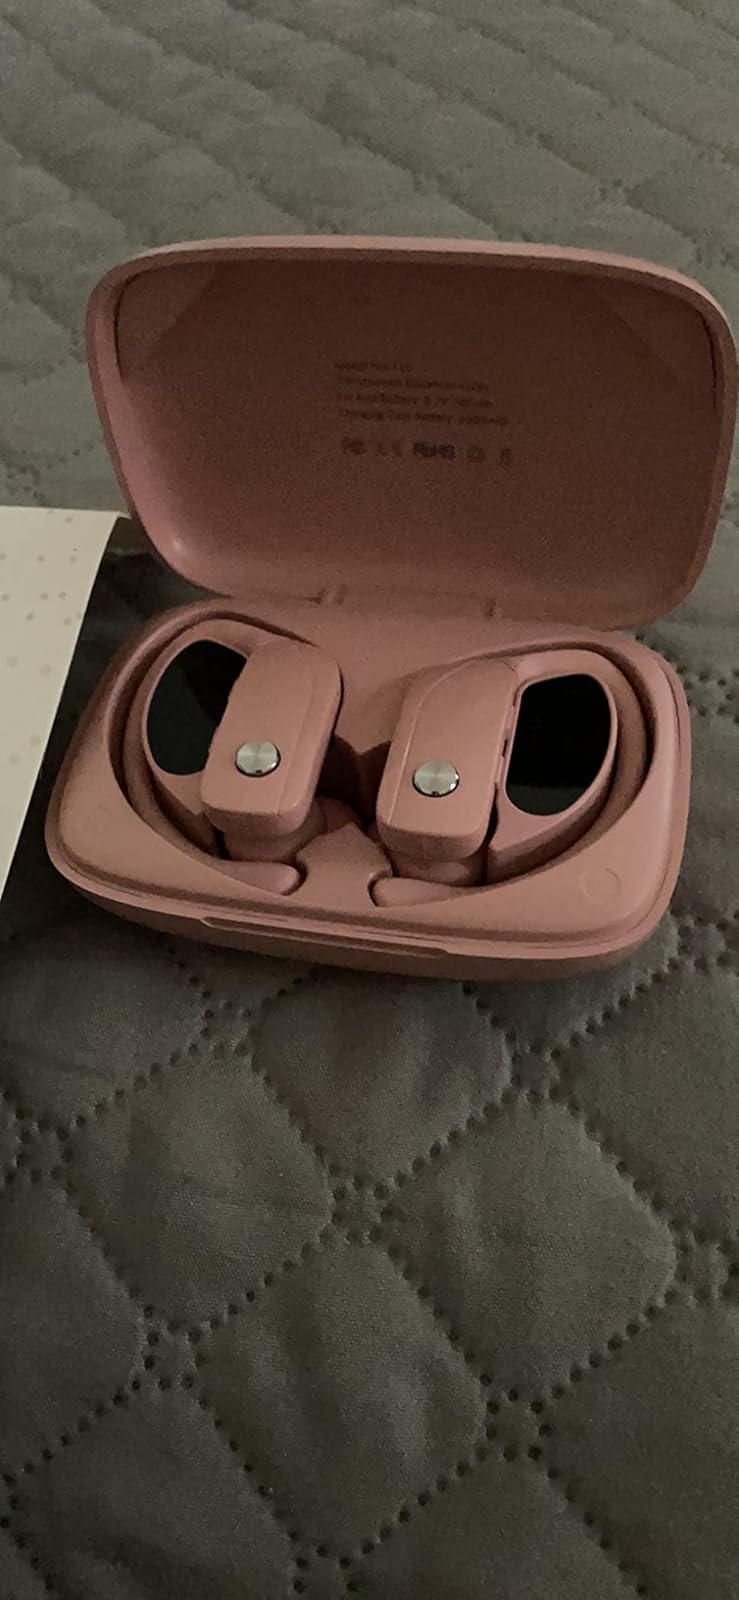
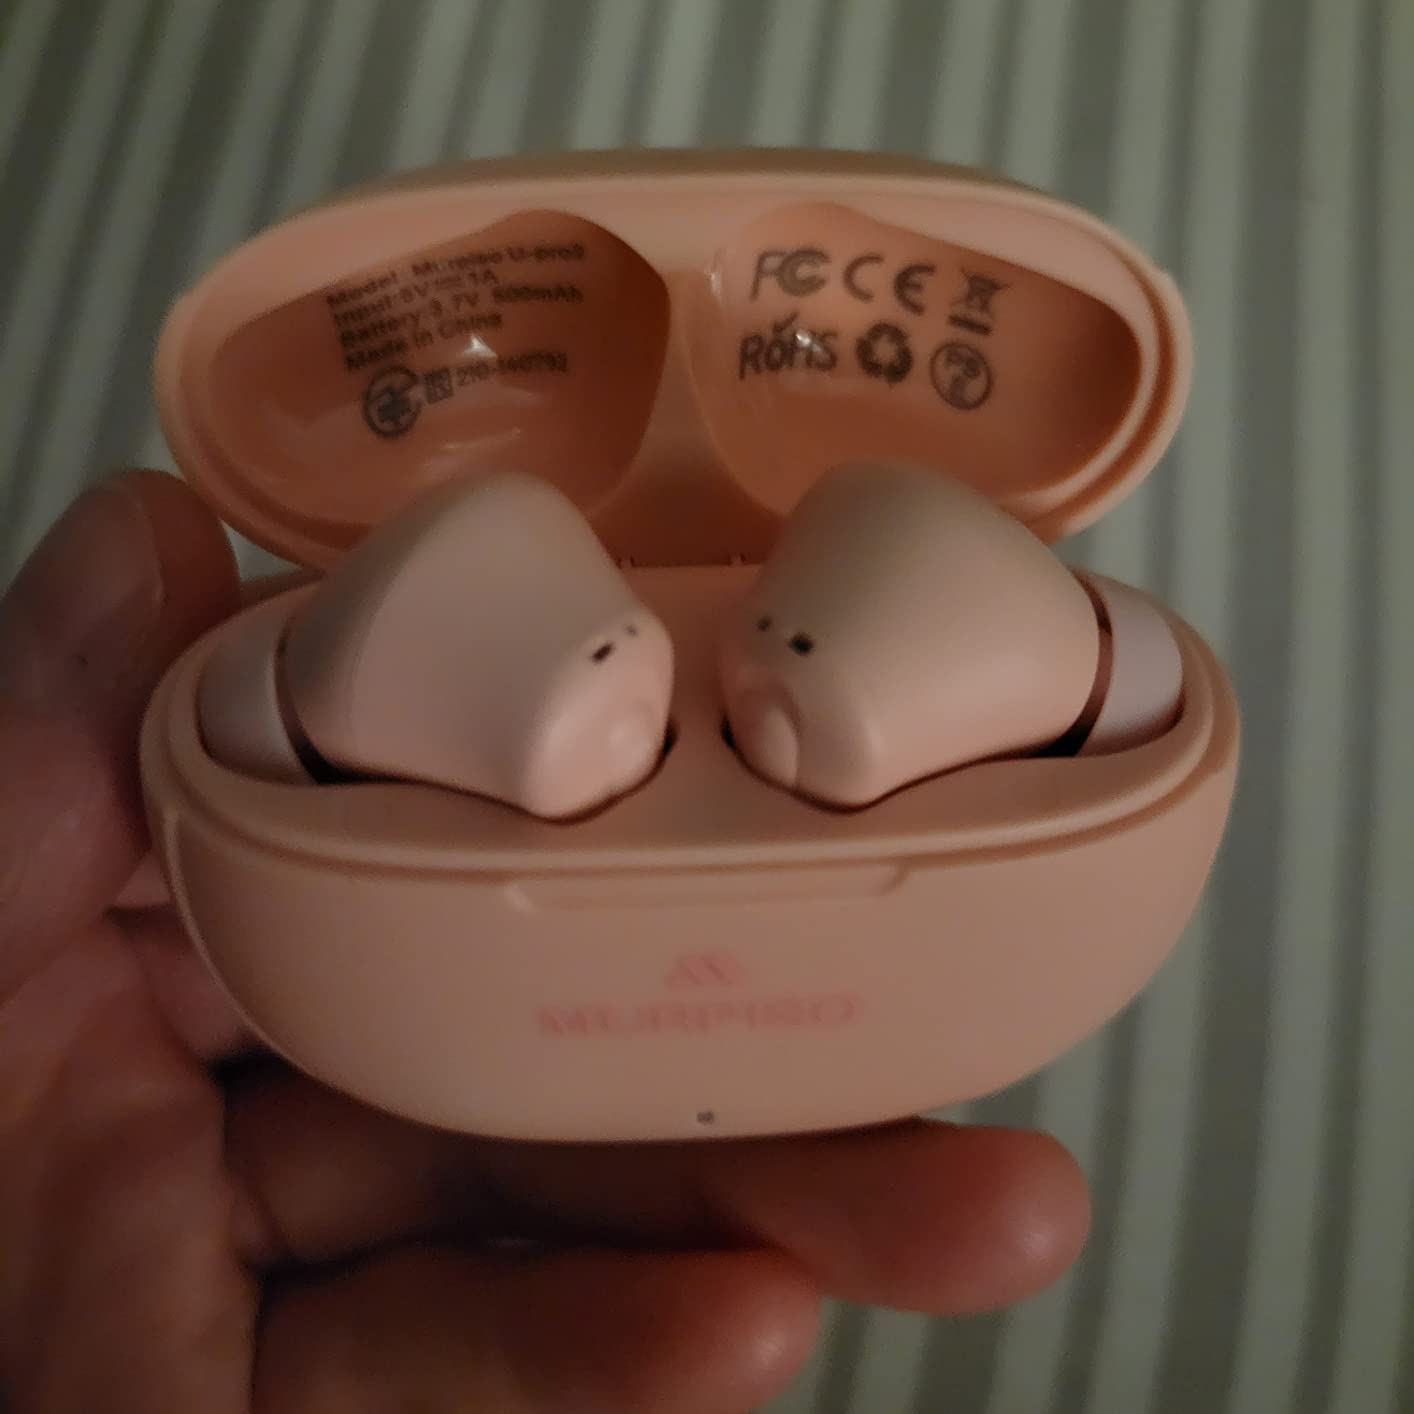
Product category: earbuds
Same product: no